Dutch Island Light

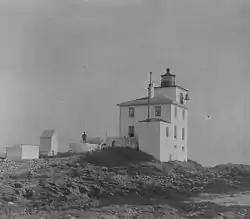

Dutch Island Light is a historic lighthouse on Dutch Island off Jamestown, Rhode Island.